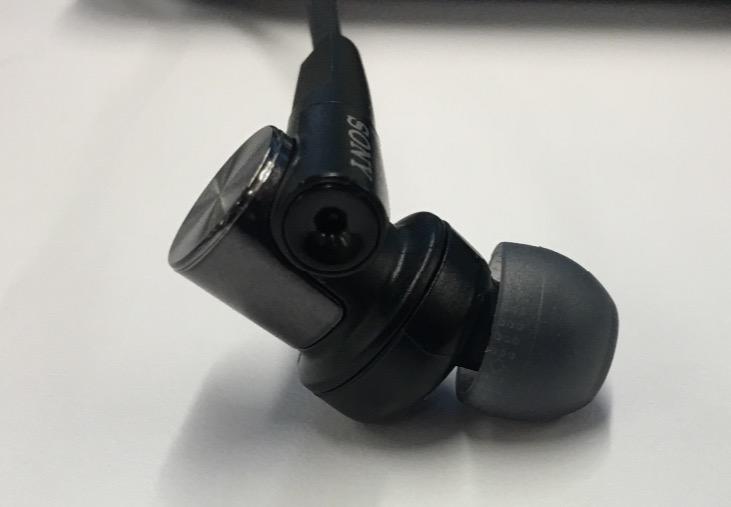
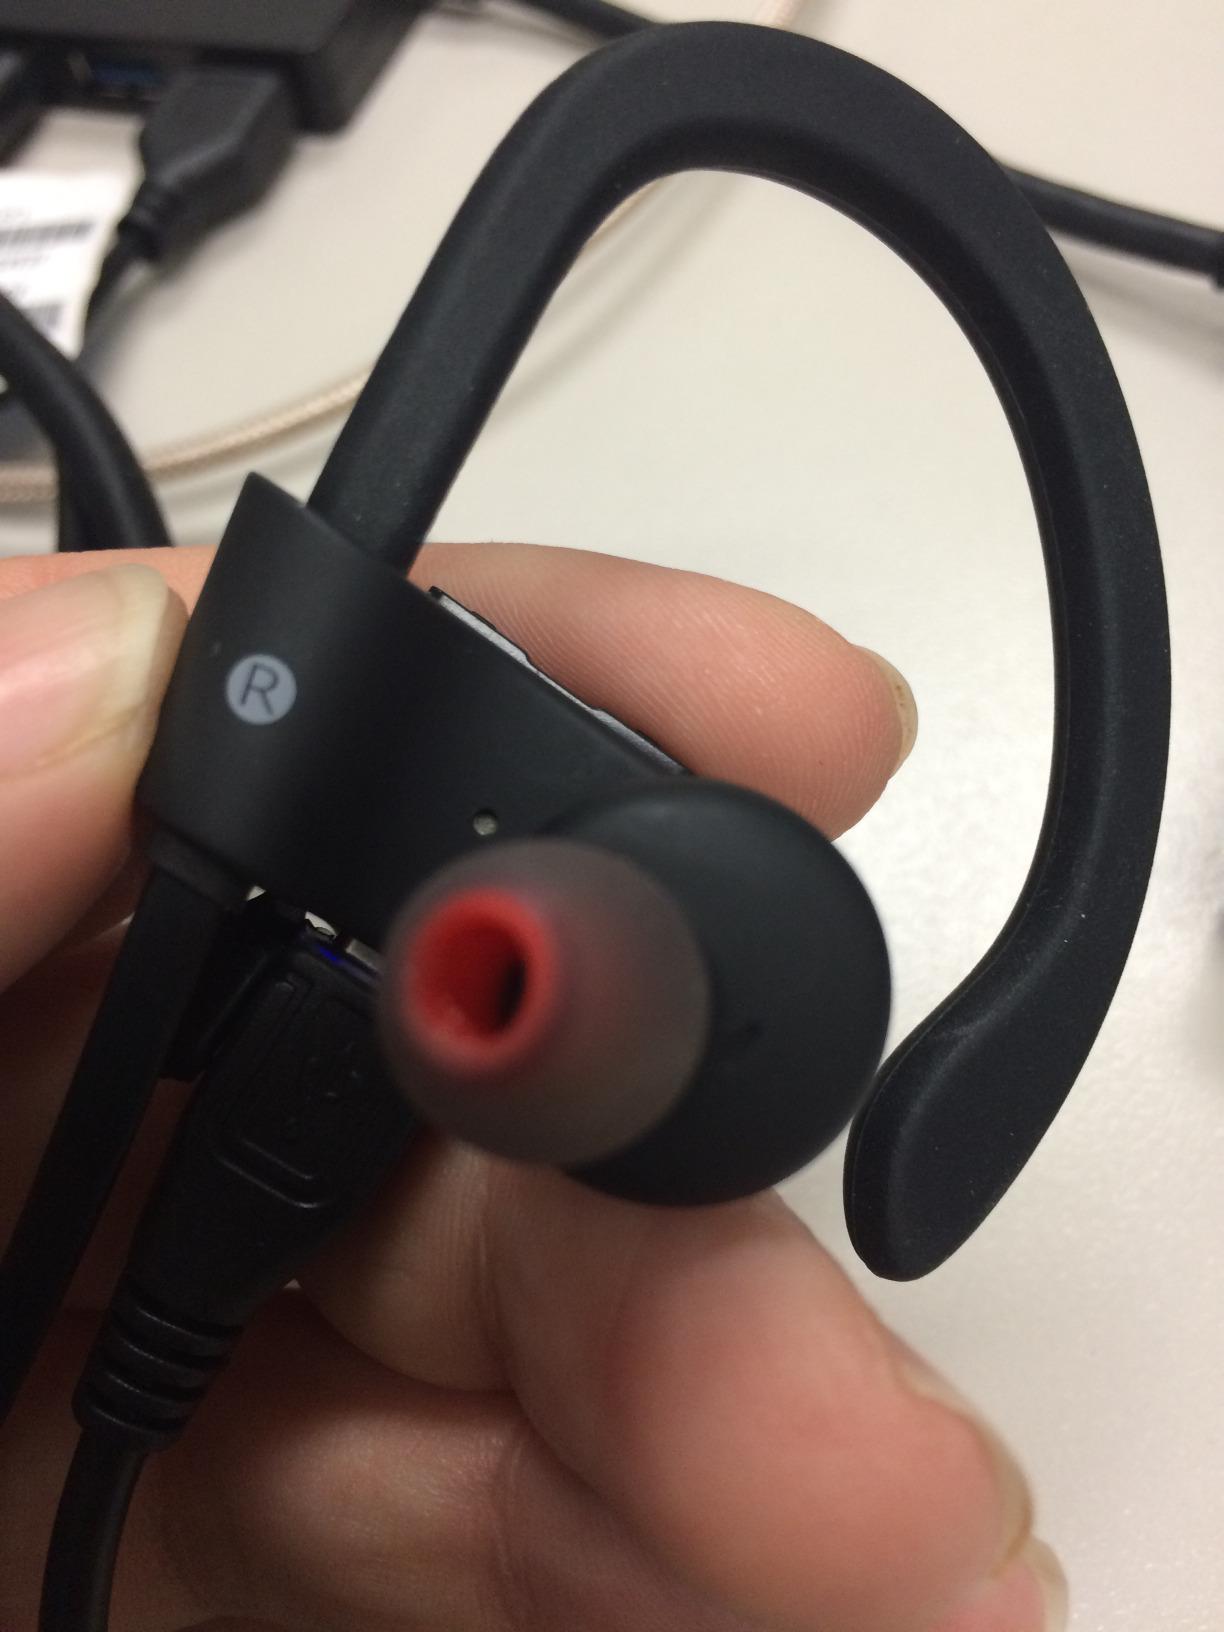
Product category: headphones
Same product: no